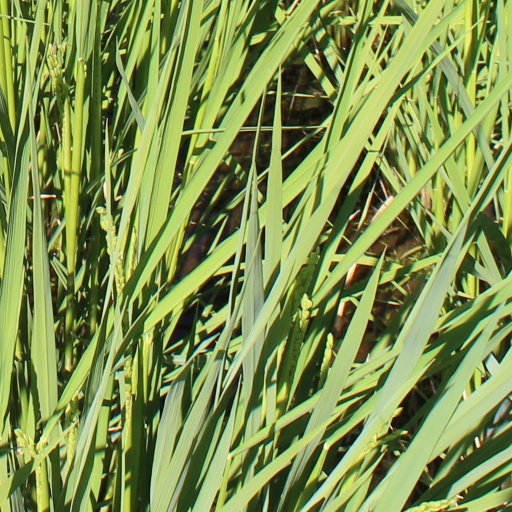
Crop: rice